Redonne-moi

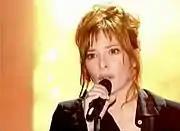
Mylène Farmer performing "Redonne-moi" in "Symphonic Show".

For the first time since "C'est une belle journée" in May 2002, Farmer accepted to perform a song in a television show, which was very rare. She decided to sing "Redonne-moi" on "Symphonic Show" on France 2, broadcast on 12 November 2005, although Farmer recorded her performance on 5 October without audience. Already in October, French television host Daniela Lumbroso announced in the media that Mylène Farmer would be present at the show. She also explained that for this occasion, the set was smoky and decorated with 200 candles, and that the recording of the performance lasted about 30 minutes. Farmer wore black trousers and a black blouse with a big crucifix as pendant. The song was performed in lip-sync and accompanied with a philharmonic orchestra named 'The Night of the Proms', composed of 140 musicians and choristers, and Yvan Cassar on piano. According to author Erwan Chuberre, this performance, though moving, was far from being unanimously appreciated.